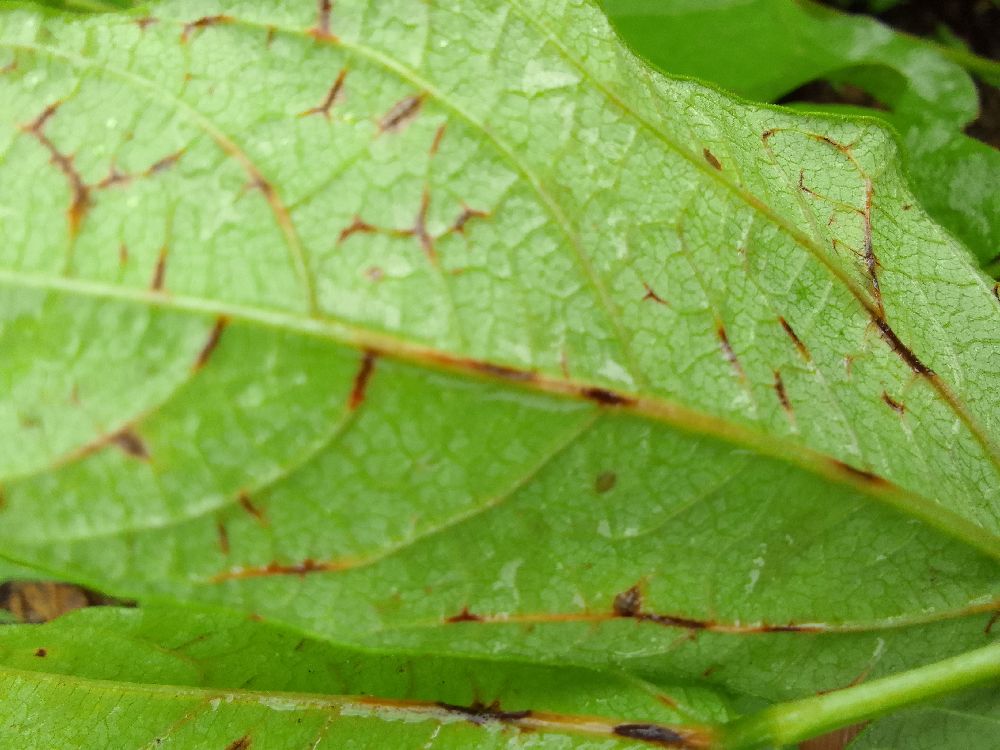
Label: anthracnose